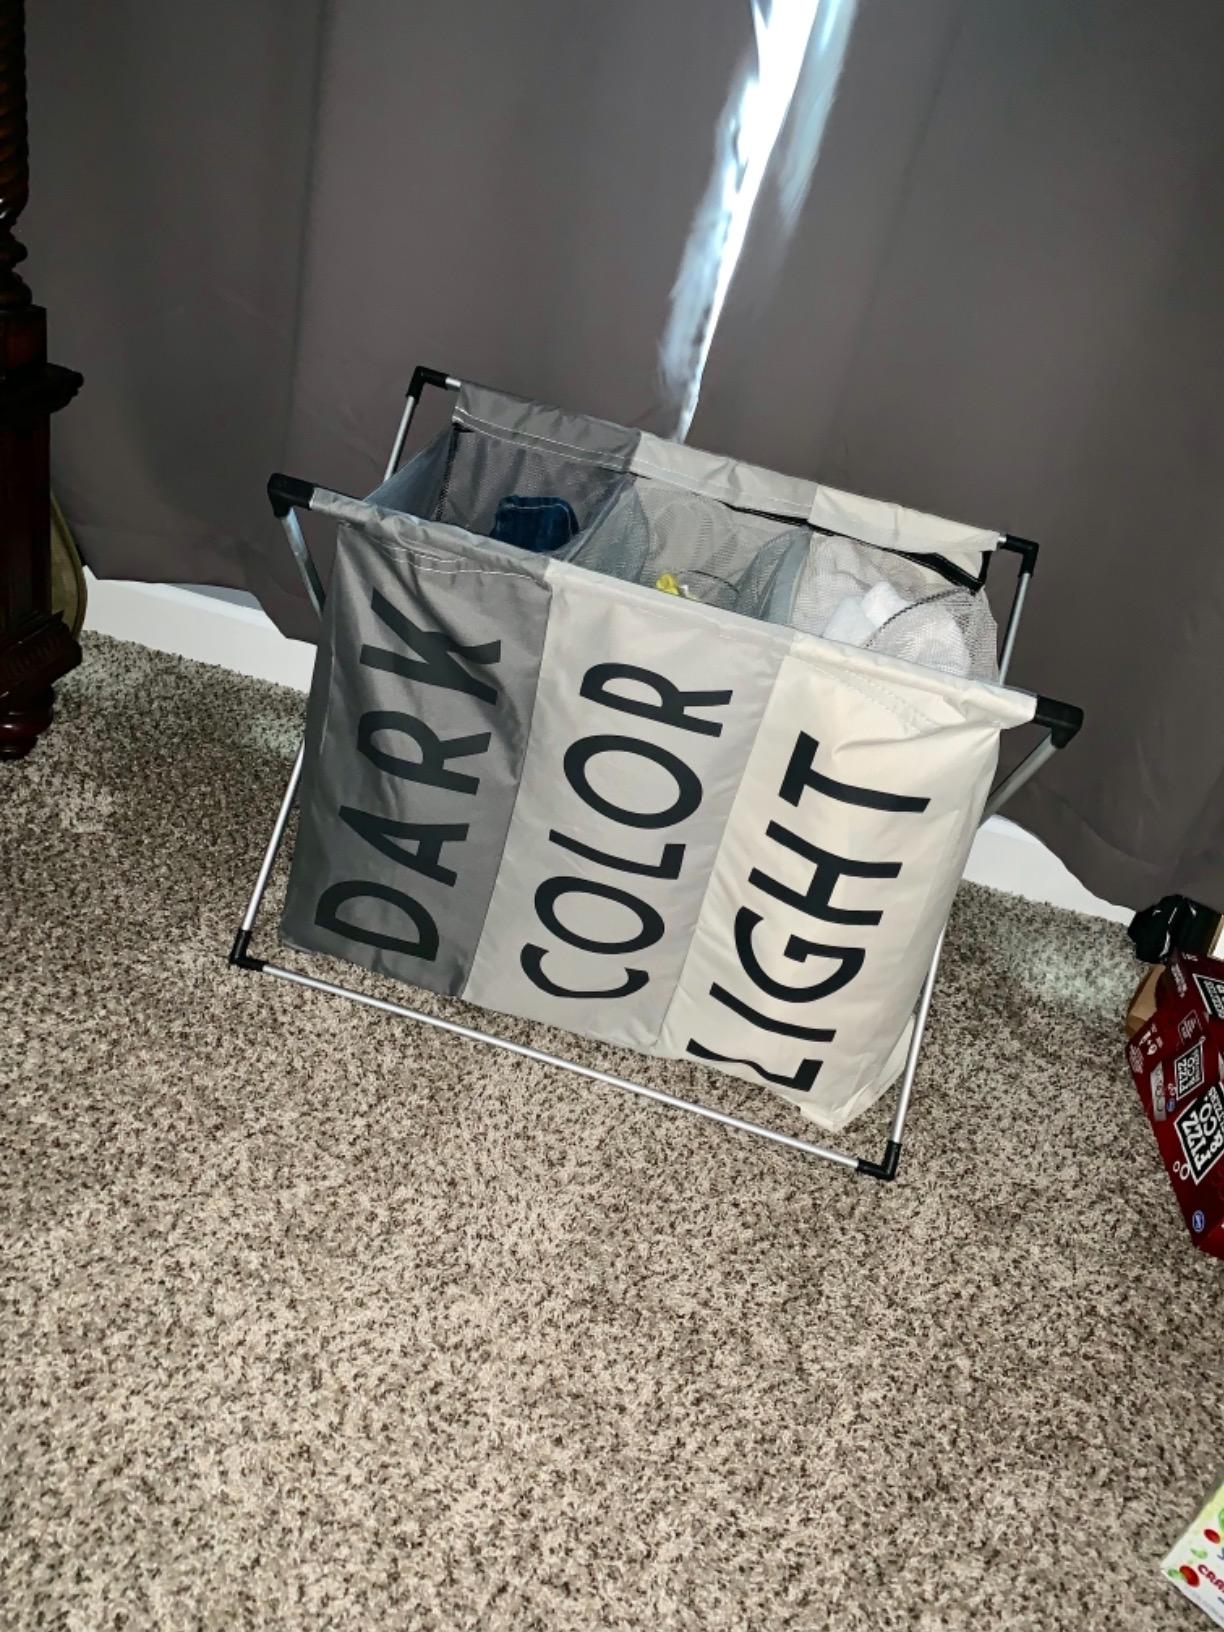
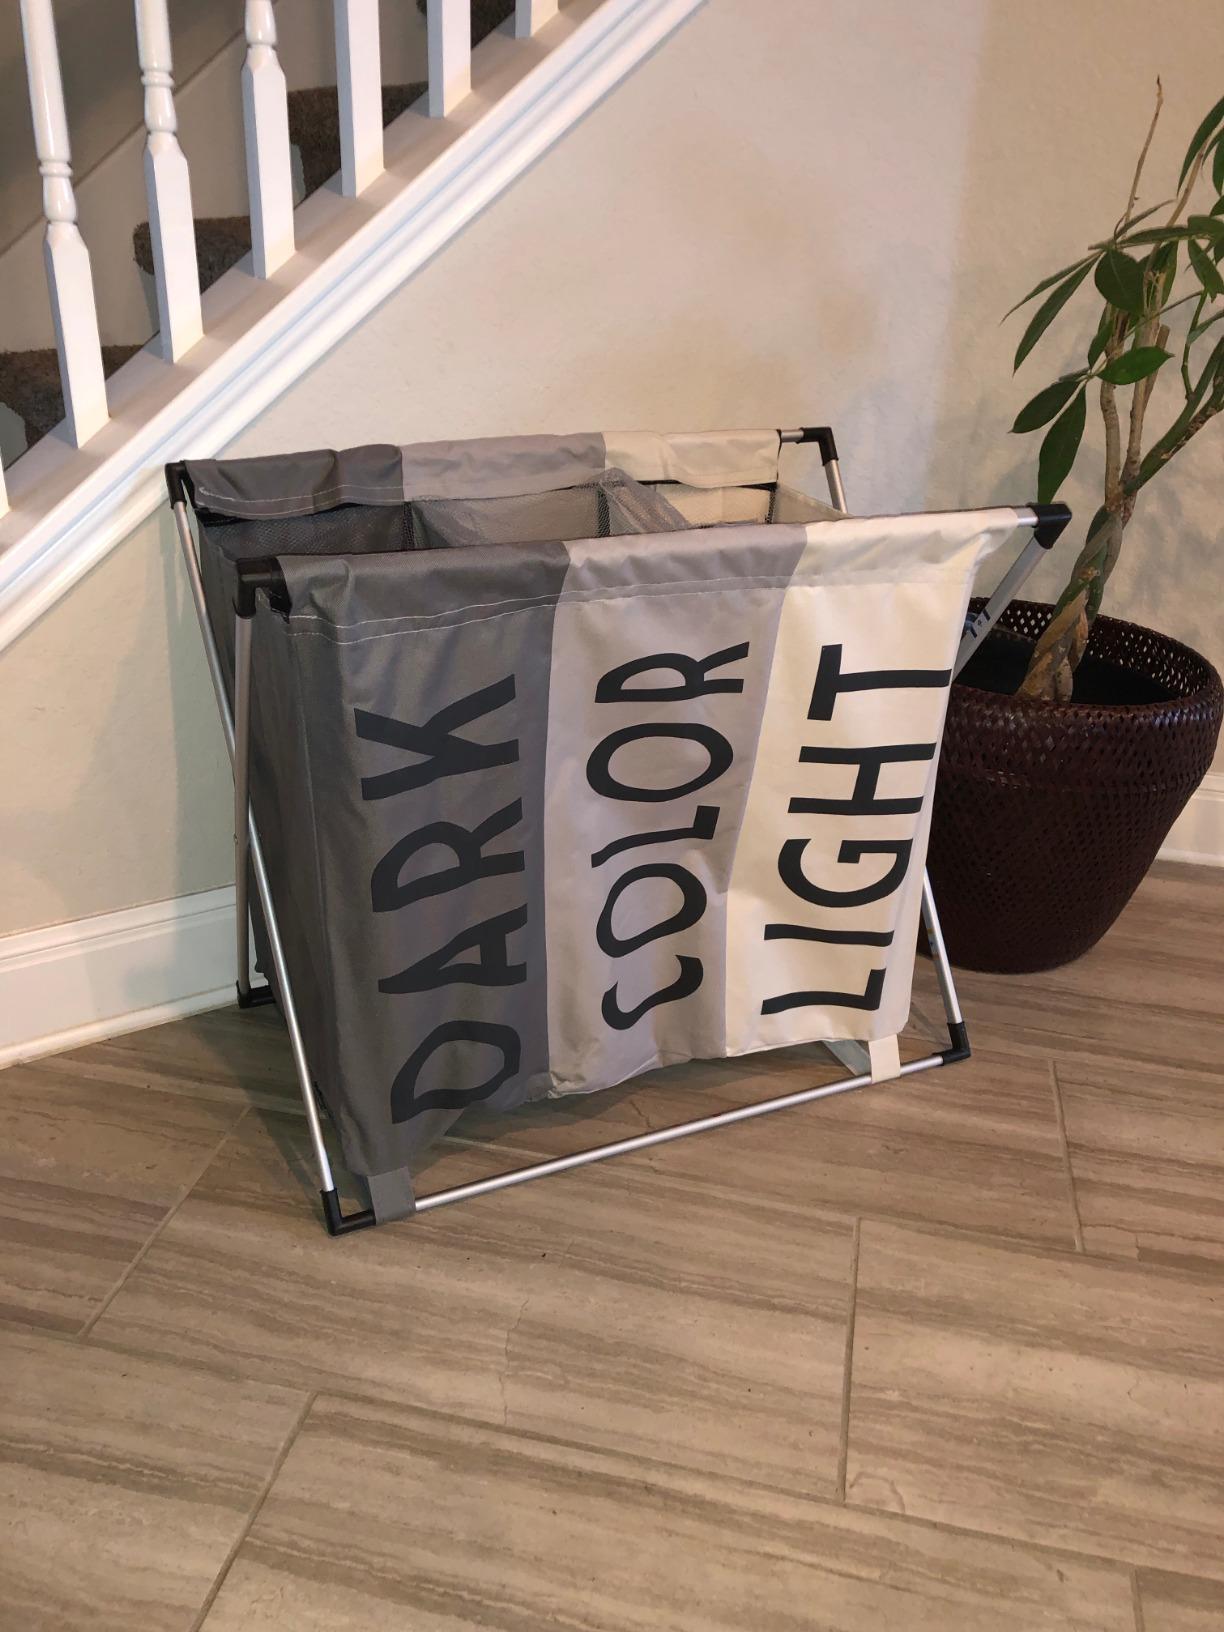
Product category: items_hamper
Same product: yes